Nasser Al-Khelaifi

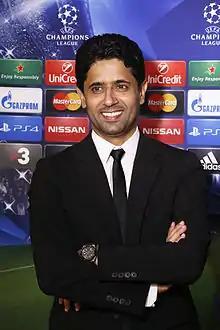
Al-Khelaifi in 2014

Nasser bin Ghanim Al-Khelaifi (born 12 November 1973) is a Qatari businessman, sports executive, and former professional tennis player. He is the chairman of beIN Media Group and Qatar Sports Investments, president of Paris Saint-Germain and the Qatar Tennis Federation, and vice president of the Asian Tennis Federation for West Asia.